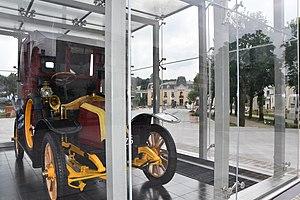
Taxi de la Marne sur la place Foch face à l'Hôtel de ville de Gagny
Gagny est une commune française située dans le département de la Seine-Saint-Denis en région Île-de-France.